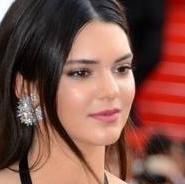
Age: 18